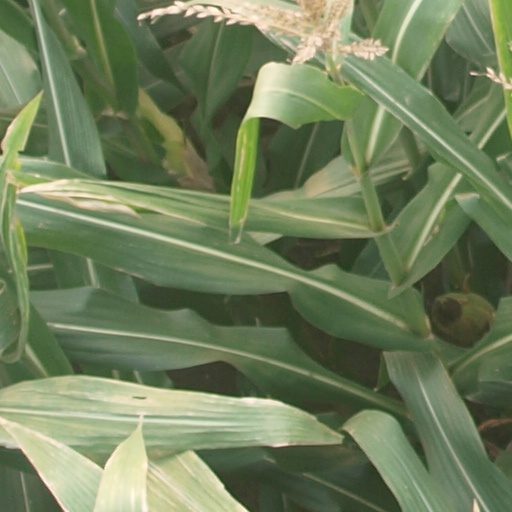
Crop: maize; corn